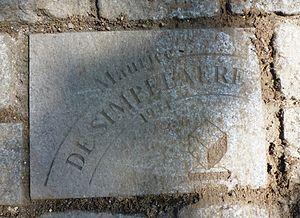
Maurice Desimpelaere est un coureur cycliste belge, né le 28 mai 1920 à Ledegem, décédé le 30 janvier 2005 à Wevelgem.